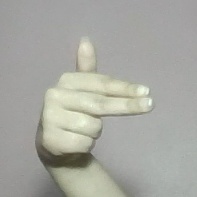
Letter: ghain